Garry Rogers Motorsport

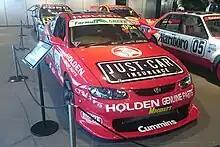
The 2003 Bathurst 24 Hour winning Holden Monaro

In 2003 GRM built a second car for the legendary touring car driver Peter Brock. It was this second car which won the 2003 Bathurst 24 Hour with Jason Bright, Todd Kelly and Greg Murphy sharing the driving with Brock. The winning car from 2002, driven by the same four drivers as the previous year, finished second, less than one second behind after 24 hours of racing. With seven minutes to go in the race, and with the two Monaros running nose to tail, Garry Rogers gave Murphy and Tander permission to race each other to the finish, with orders to respect the work put into the event by the team and not to take each other out. Tander was all over Murphy in the final four laps of the race and set the race's fastest lap of 2:14.489 with just three laps to go, while Murphy's corresponding lap time was a 2:14.499, which was his car's fastest lap of the race. Tander's last chance at snatching victory from Murphy with a last lap lunge into Murray's Corner was thwarted due to yellow flags on the last lap forcing him to stay behind and finish second. For Brock, the 2003 Bathurst 24 Hour would be his last win at Mount Panorama, and would be seen by some (including himself) as his tenth Bathurst win, despite the race not being the traditional Bathurst 1000 where he had scored his nine other wins dating back to 1972.